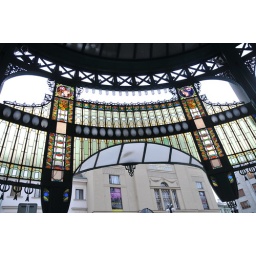
Stained glass window in the exterior of the Municipal House.